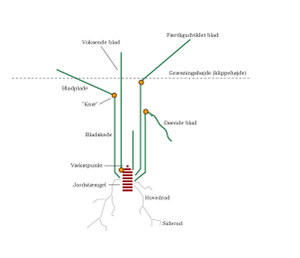
Græs-familien / Græs-familiens systematik
Skematisk fremstilling af en græsplante
Skematisk fremstilling af en græsplante
Græs-familien er en plantefamilie i græs-ordenen. Med cirka 10.000 arter i mere end 650 slægter er den en af de største familier inden for blomsterplanterne. De er udbredt i alle verdens klimazoner.